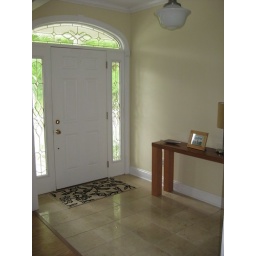
we're starting to get things back on the walls and such... but it's so much brighter in the house now!